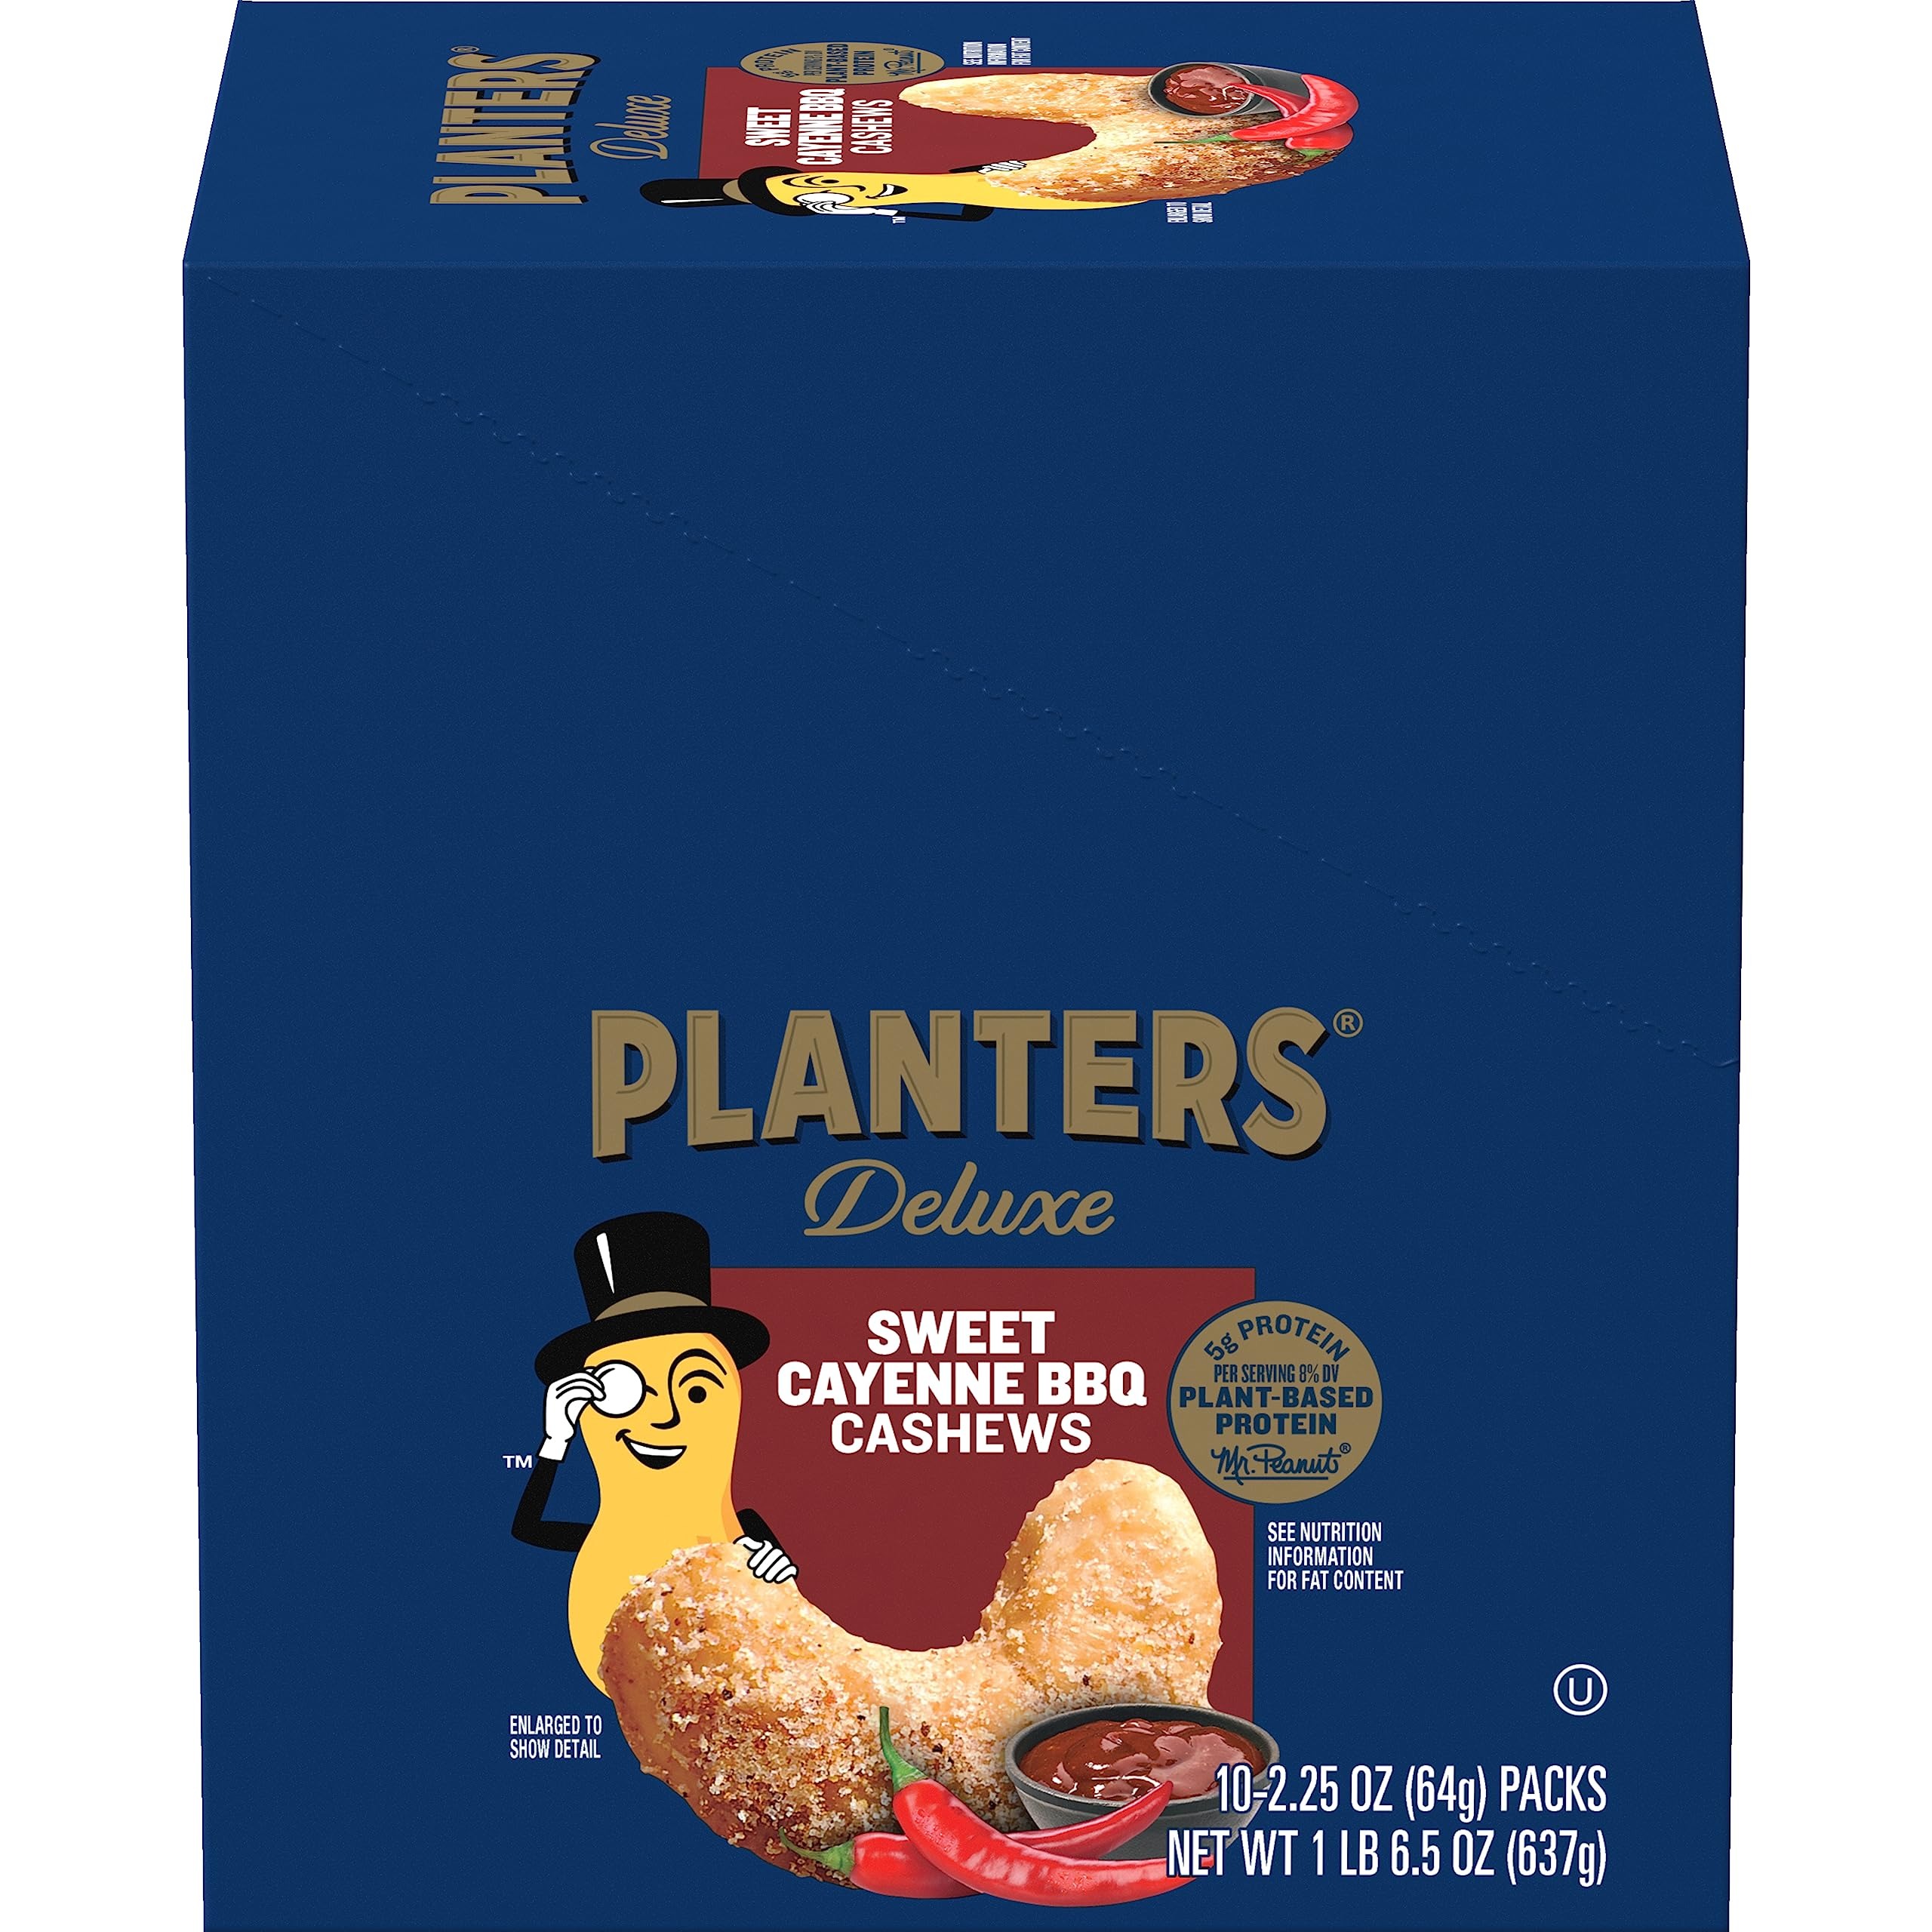
Item Name: Planters Sweet Cayenne BBQ Cashews (30 ct Pack, 3 Boxes of 10 Bags)
Bullet Point: Thirty 2.25 oz packets of Planters Sweet Cayenne BBQ Cashews
Value: 2.25
Unit: Ounce

Price: 86.39